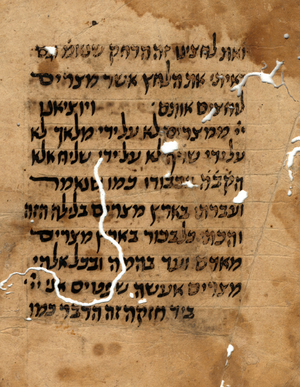
La Haggada ou Haggadah de Pessah est un texte en hébreu ancien utilisé pour la cérémonie du Seder durant Pessa'h, la Pâque juive. La Haggada est ancienne puisqu'elle date de l'époque de la Mishnah, c'est-à-dire d'il y a environ deux mille ans.
La Gueniza du Caire est un dépôt d'environ 200 000 manuscrits juifs datant de 870 à 1880. Il s'agit de la guenizah de la synagogue Ben Ezra du Caire, en Égypte. Au total, les historiens ont identifié plus de sept mille documents dont la moitié ont été conservés dans leur intégralité. Leur importance dans l'enrichissement de l'historiographie est considérable.